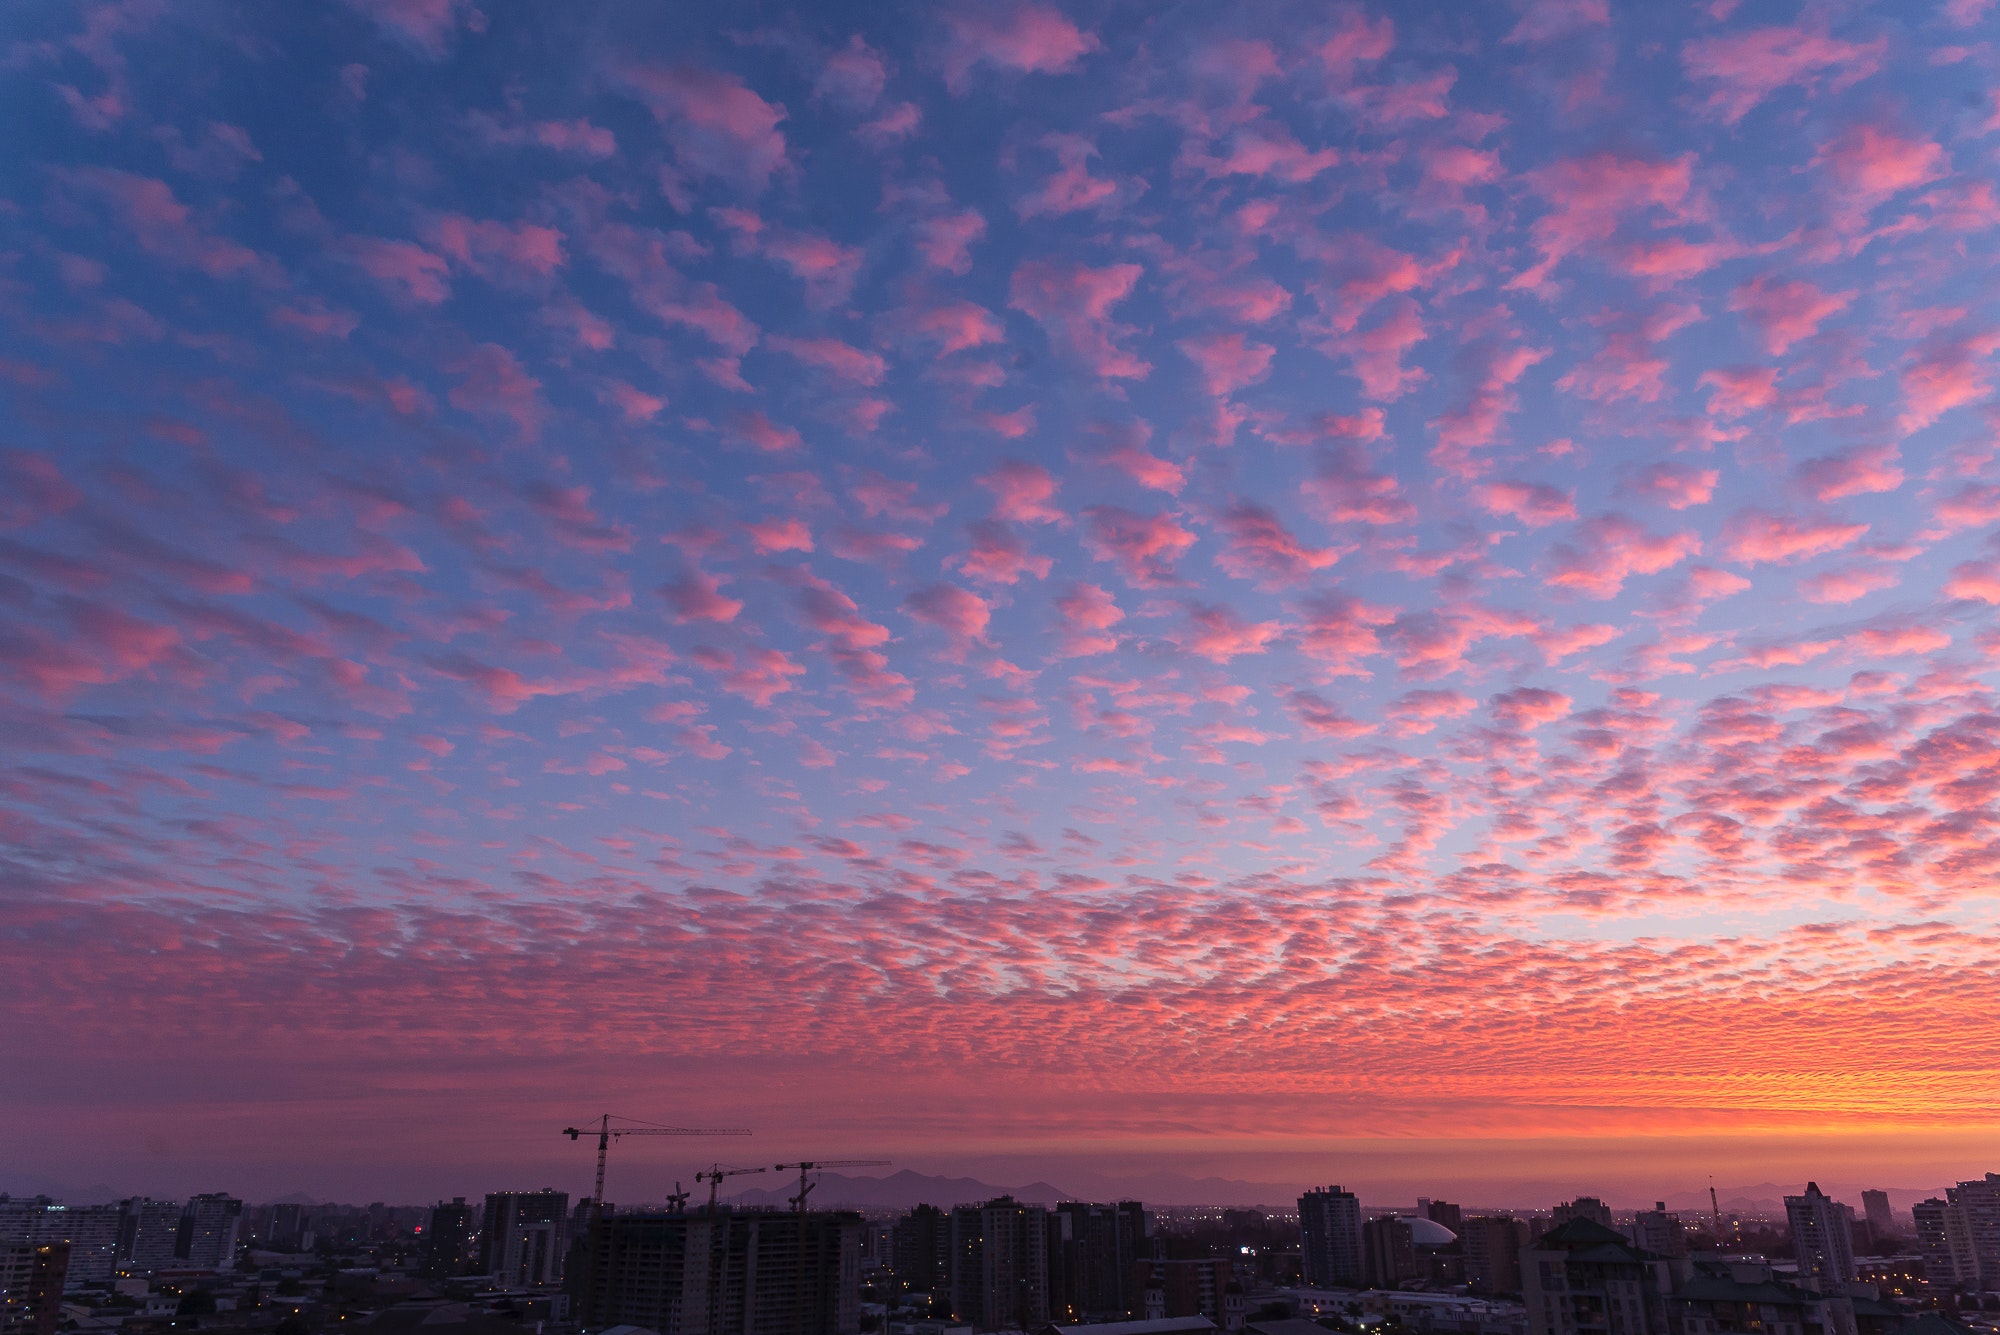
sky, afterglow, cloud, red sky at morning, sunset, sunrise, evening, horizon, dusk, daytime, morning, atmospheric phenomenon, atmosphere, dawn, celestial event, city, cumulus, meteorological phenomenon, landscape, skyline